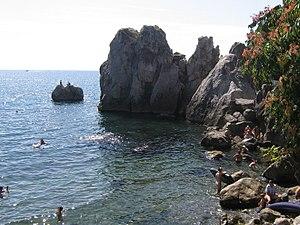
Hourzouf ou Gourzouf est une commune urbaine et une station balnéaire de la péninsule de Crimée, intégrée à la municipalité de Yalta. Sa population s'élevait à 9 117 habitants en 2013.